The Chap

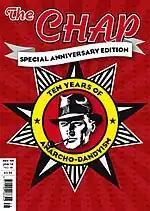
Front cover of "The Chap" no. 48, the tenth anniversary issue.

"The Chap" is a mixture of articles on clothing, footwear and headwear; on sport (mainly cricket and horse racing); on moustache grooming; on polite manners and traditional British etiquette; and on pipes and tobacco, all written in an anachronistic late-Victorian to mid-20th Century British style, interspersed with humorous jokes. For instance, the "Am I Chap" section sees people sending in photos of themselves dressed in vintage attire, on which the magazine's editors almost always comment derisively in a very withering, but humorous, fashion.